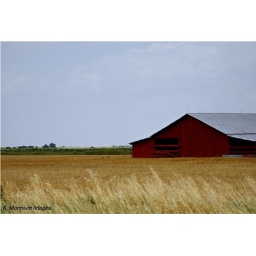
Loved the way the golden colors of the crop and the red barn looked in the afternoon sun. Taylor, TX.